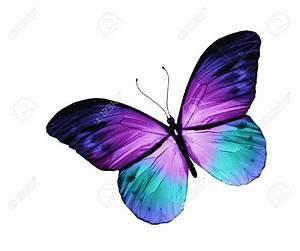
butterfly